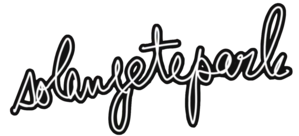
Logo de l'émission SolangeTeParle